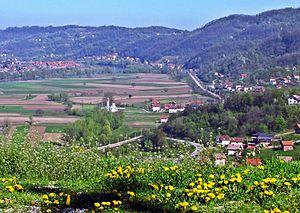
Kostajnica est un village de Bosnie-Herzégovine. Il est situé sur le territoire de la Ville de Doboj et dans la République serbe de Bosnie. Selon les premiers résultats du recensement bosnien de 2013, il compte 1 689 habitants.